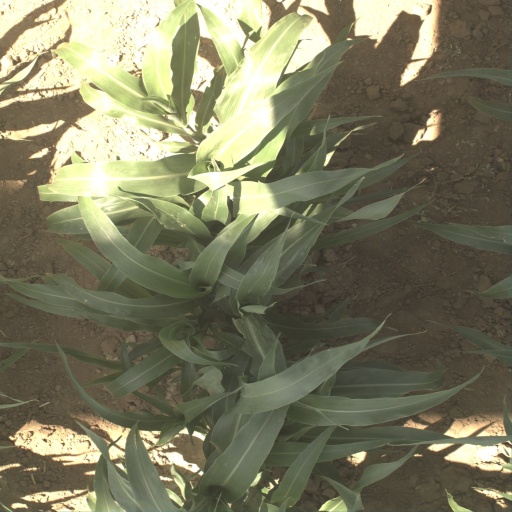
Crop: sorghum